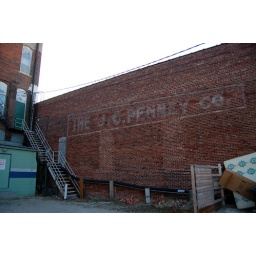
JC Penny painted sign on the side of a building in Marshalltown.